Rapibus

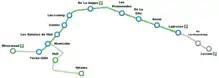
Rapibus Map

There are 12 Rapibus stations on the system's main segment, including two which opened on August 28, 2023. The Taché-UQO station was initially not included in these plans, but it was later added prior to opening, with two Rapibus routes serving it. Several stations will be accommodated by park and ride facilities.